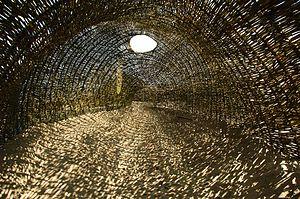
Marco Casagrande est un architecte, urbaniste, artiste et professeur finlandais.